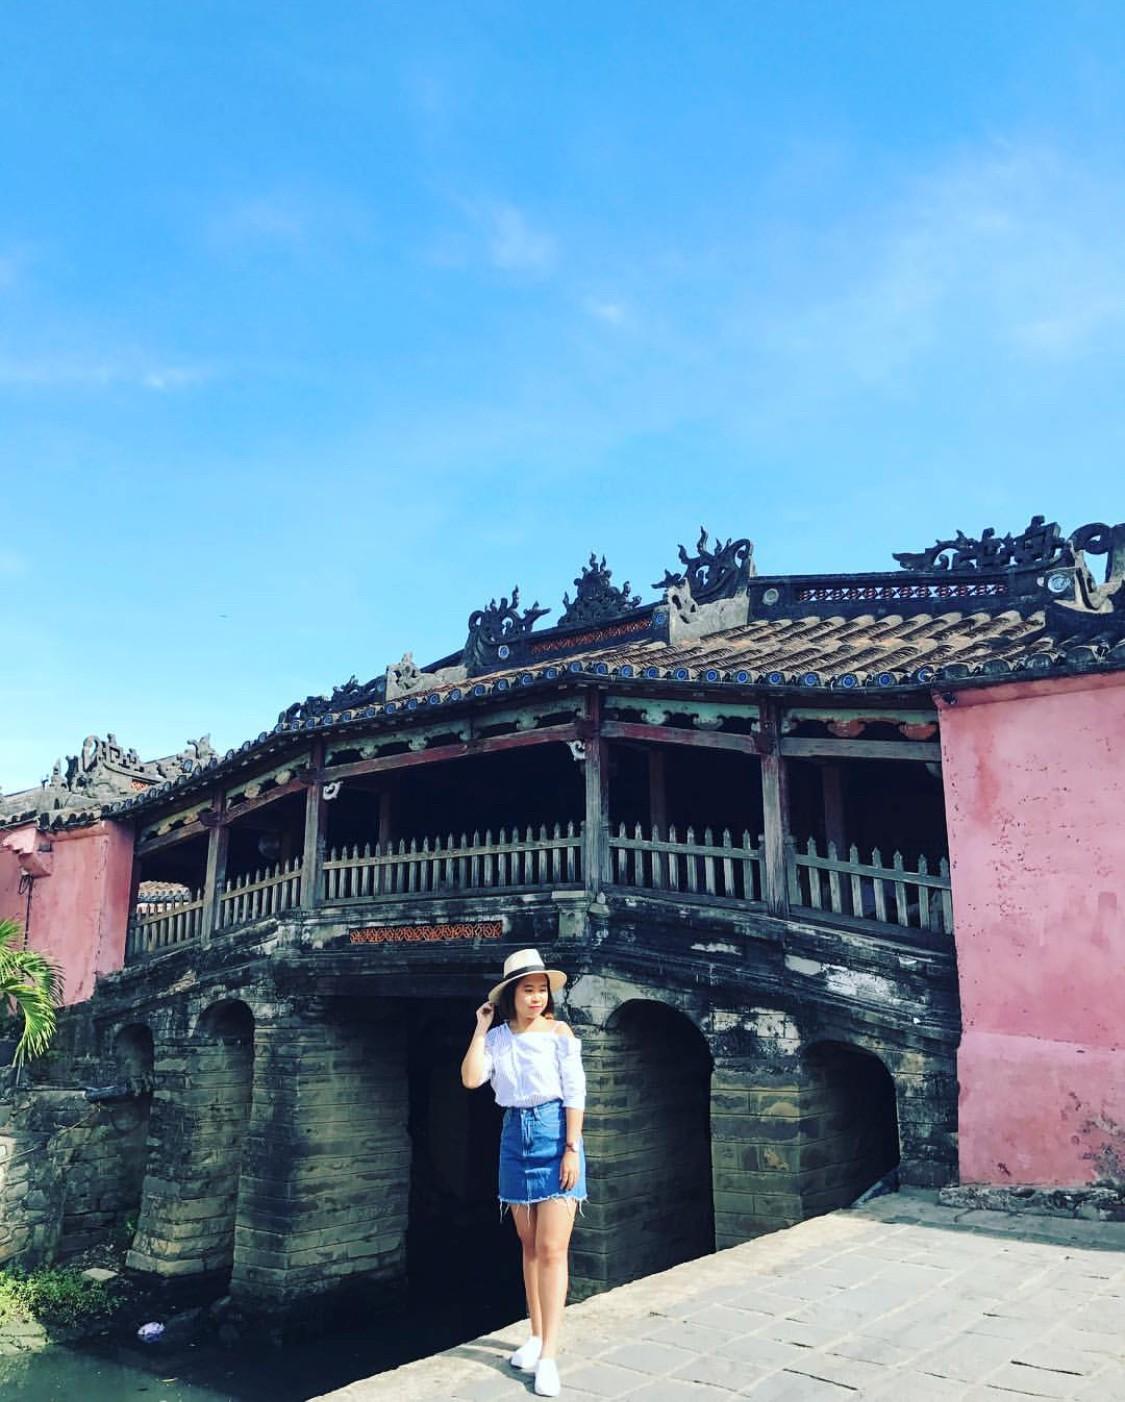
cô gái đang đứng mặc áo trắng, váy xanh, giày trắng và mũ rộng vành